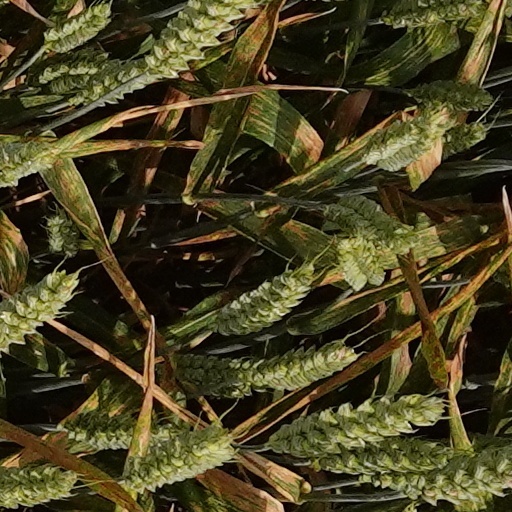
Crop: wheat